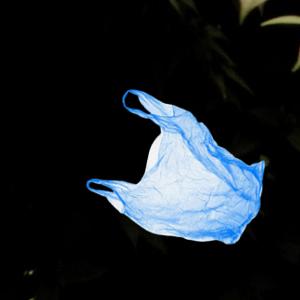
Label: plasticbags